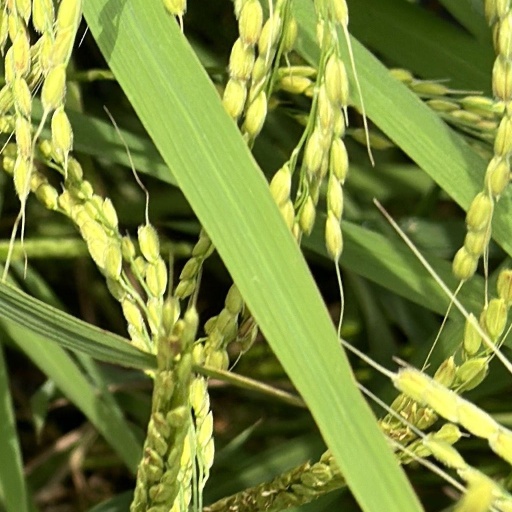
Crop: rice